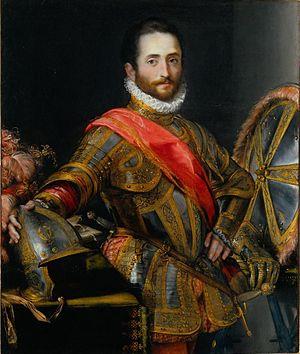
La forteresse de Senigallia, appelée Rocca Roveresca, se trouve dans la province d'Ancône, dans la région des Marches, au centre de l'Italie, sur le versant de l'Adriatique, à Senigallia.